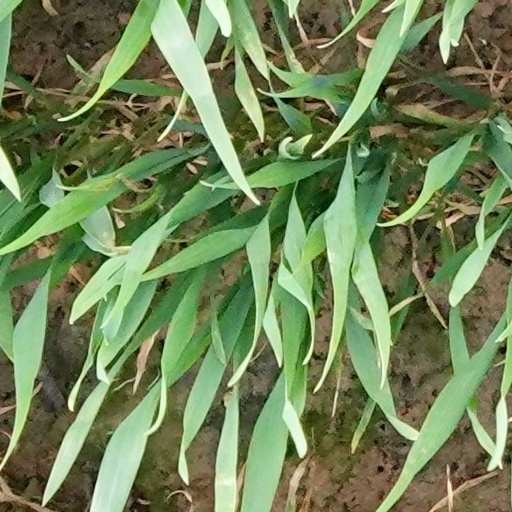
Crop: wheat